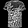
Label: T - shirt / top